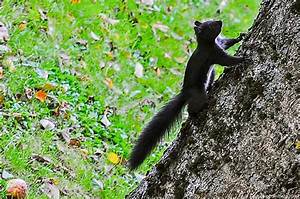
Label: scoiattolo